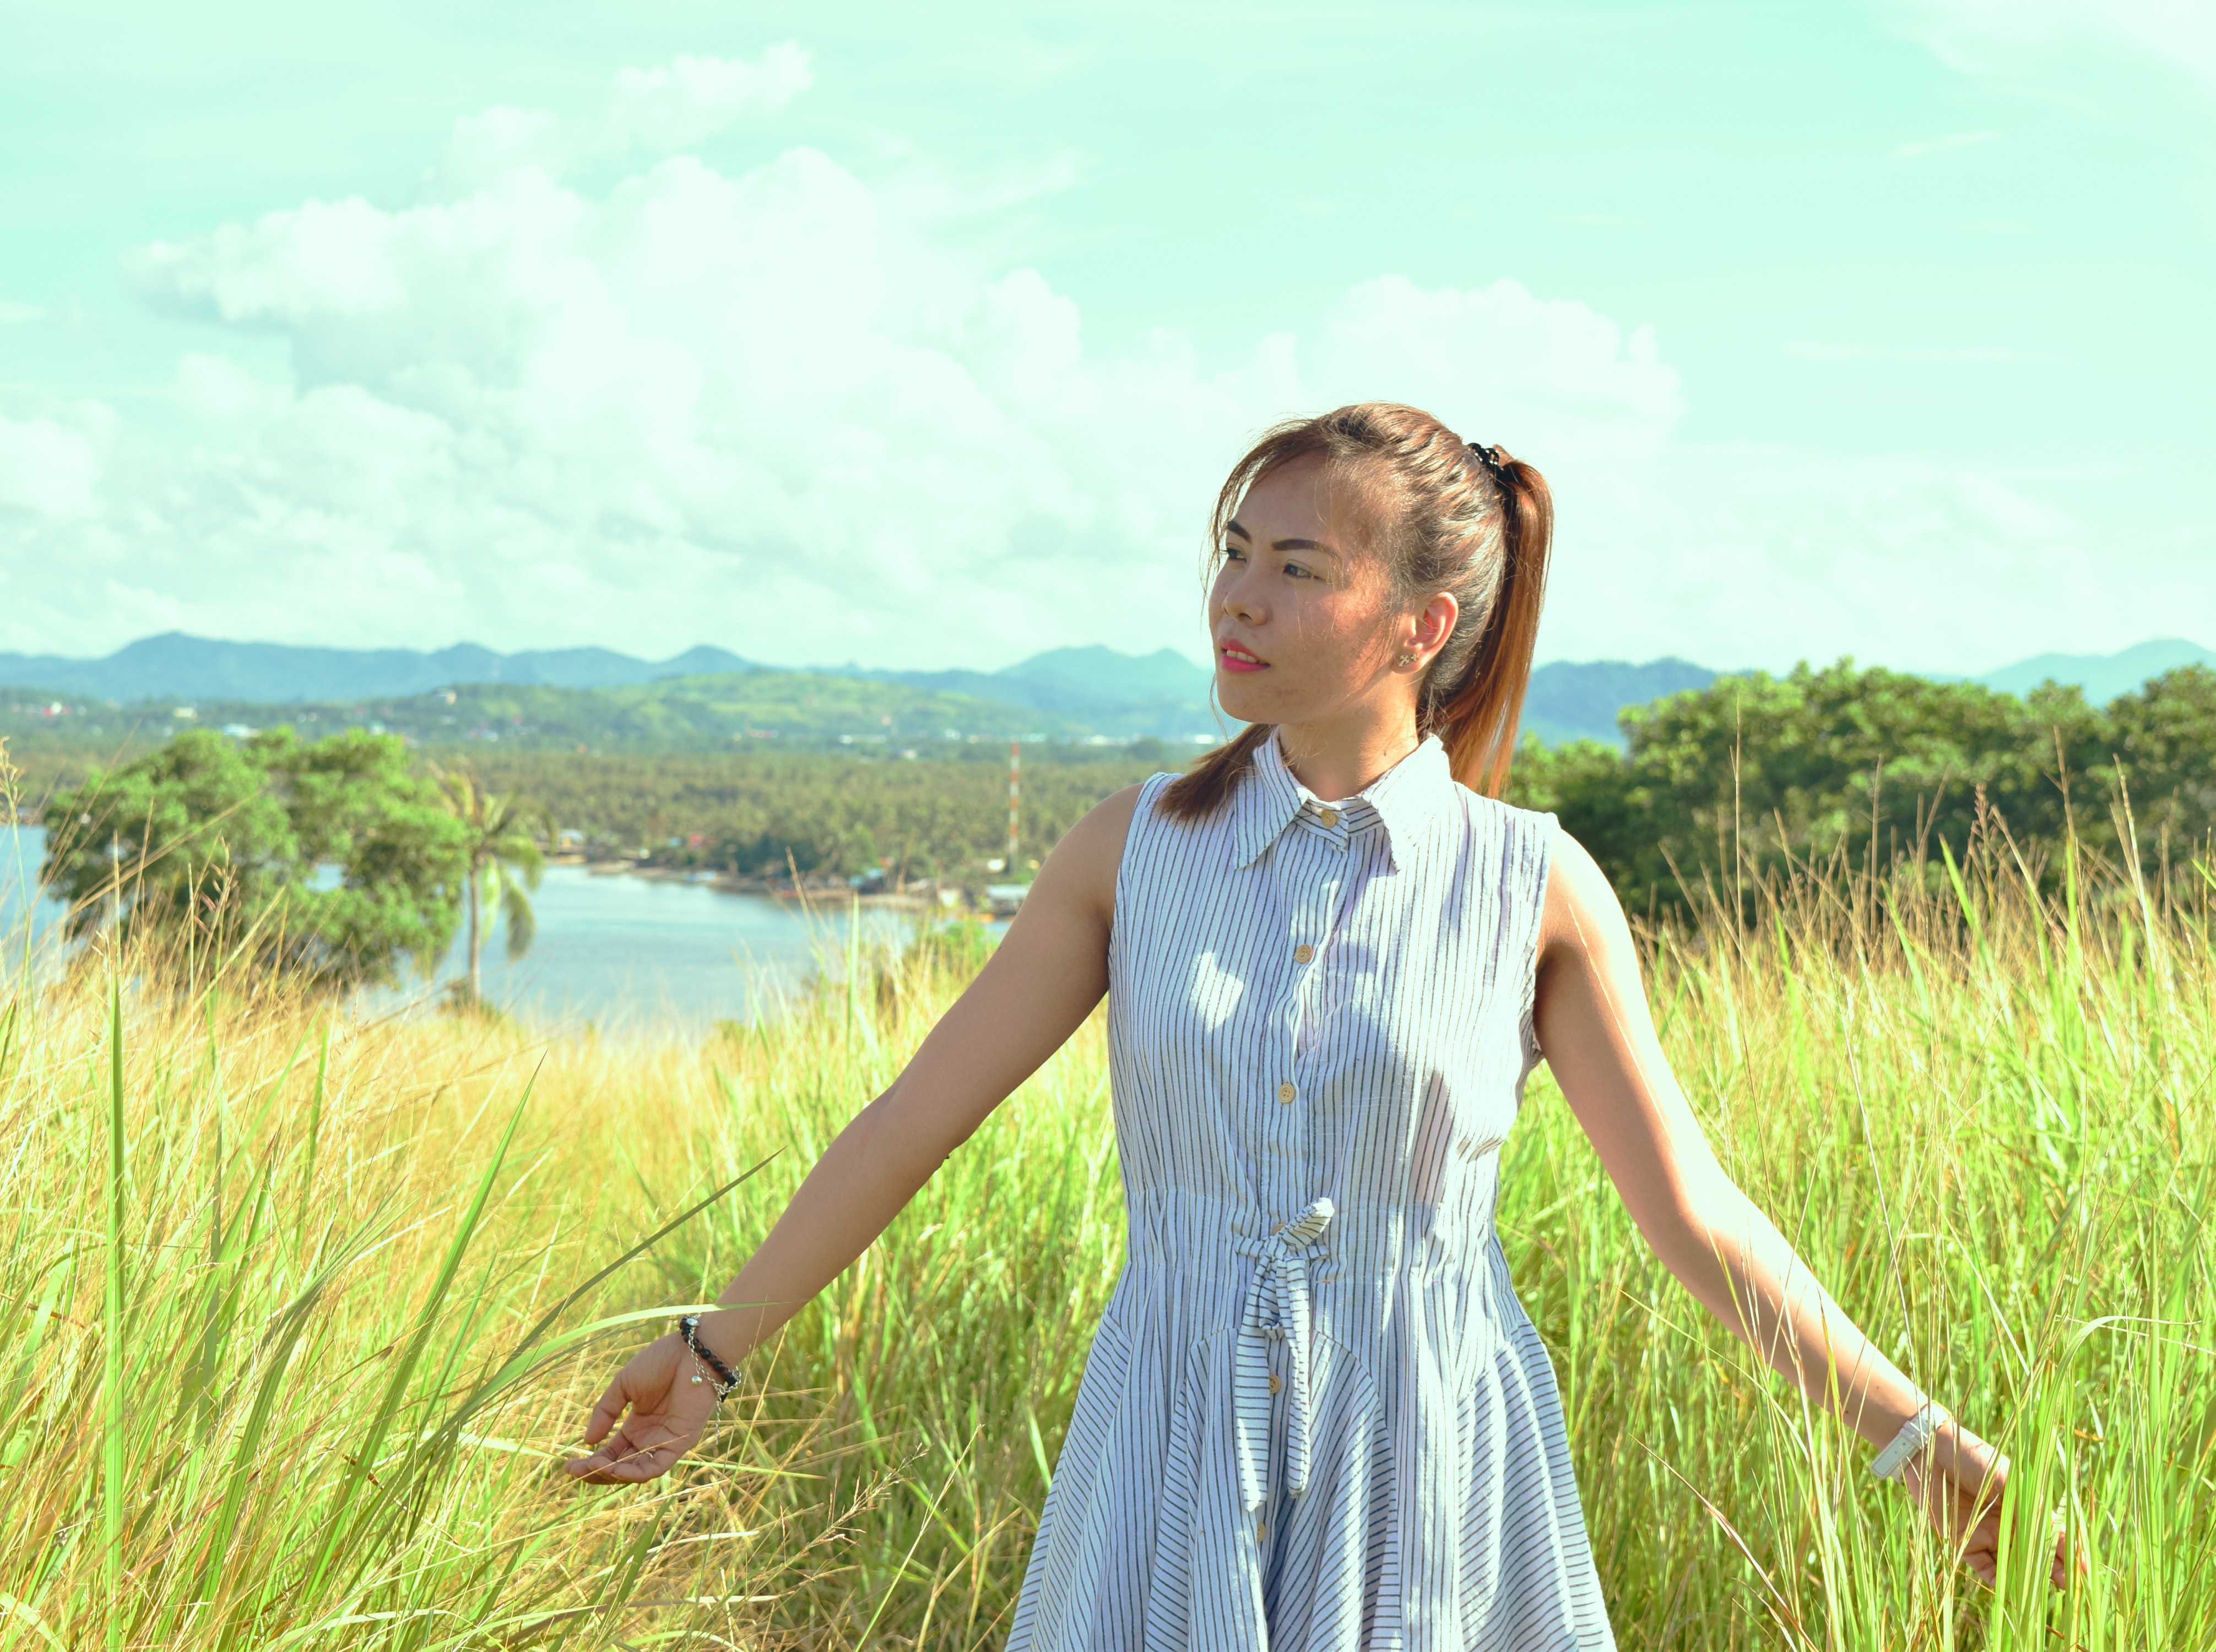
grass, field, meadow, crop, agriculture, grassland, grass family